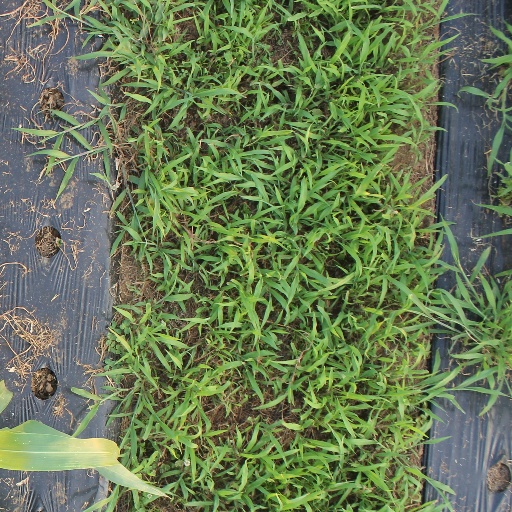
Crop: sorghum